Alan Dershowitz

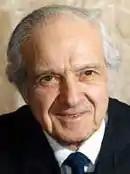
After law school, Dershowitz clerked for Judge David L. Bazelon (pictured), whom he has described as one of his most influential mentors.

After graduating from law school, Dershowitz was a law clerk for Chief Judge David L. Bazelon of the U.S. Court of Appeals for the District of Columbia Circuit from 1962 to 1963. Dershowitz described Bazelon as an influential mentor. He has said, "Bazelon was my best and worst boss at once... He worked me to the bone; he didn't hesitate to call at 2 a.m. He taught me everything—how to be a civil libertarian, a Jewish activist, a mensch. He was halfway between a slave master and a father figure." From 1963 to 1964 Dershowitz clerked for the Justice Arthur Goldberg of the U.S. Supreme Court.